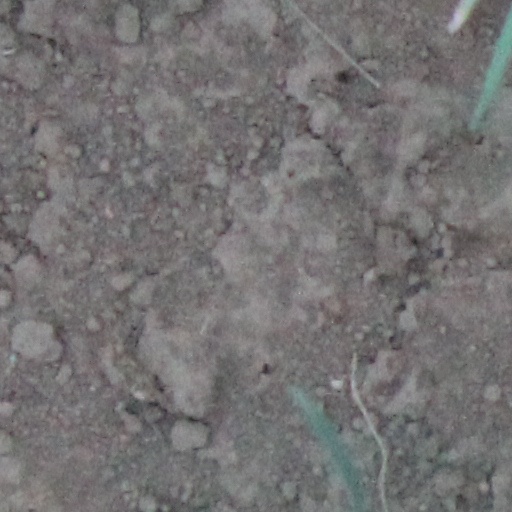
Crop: wheat